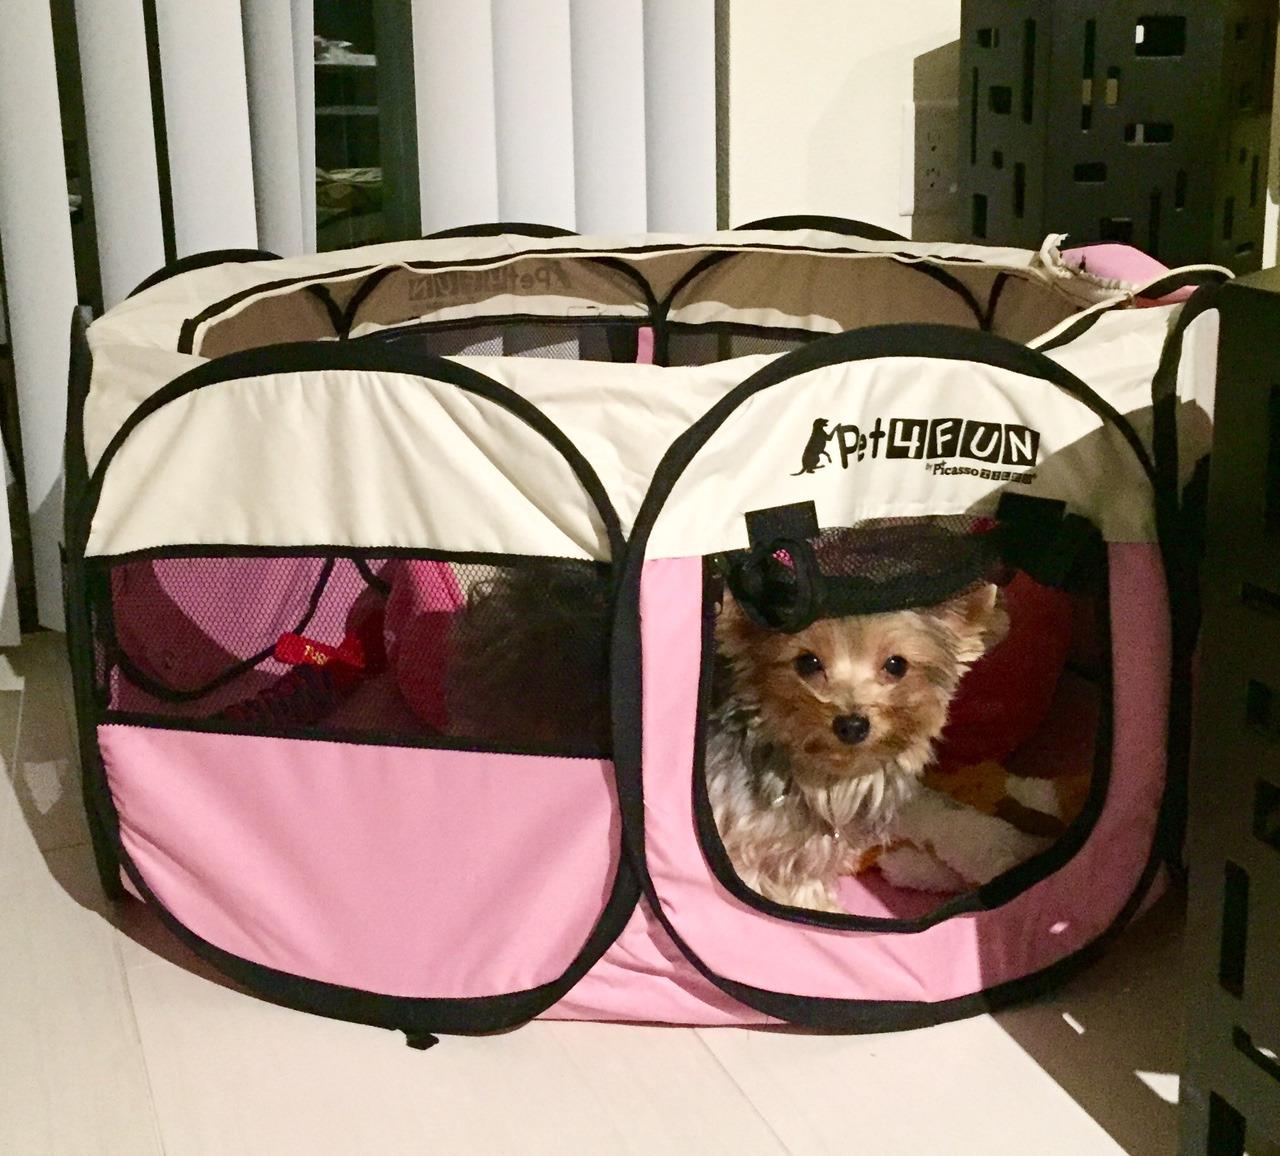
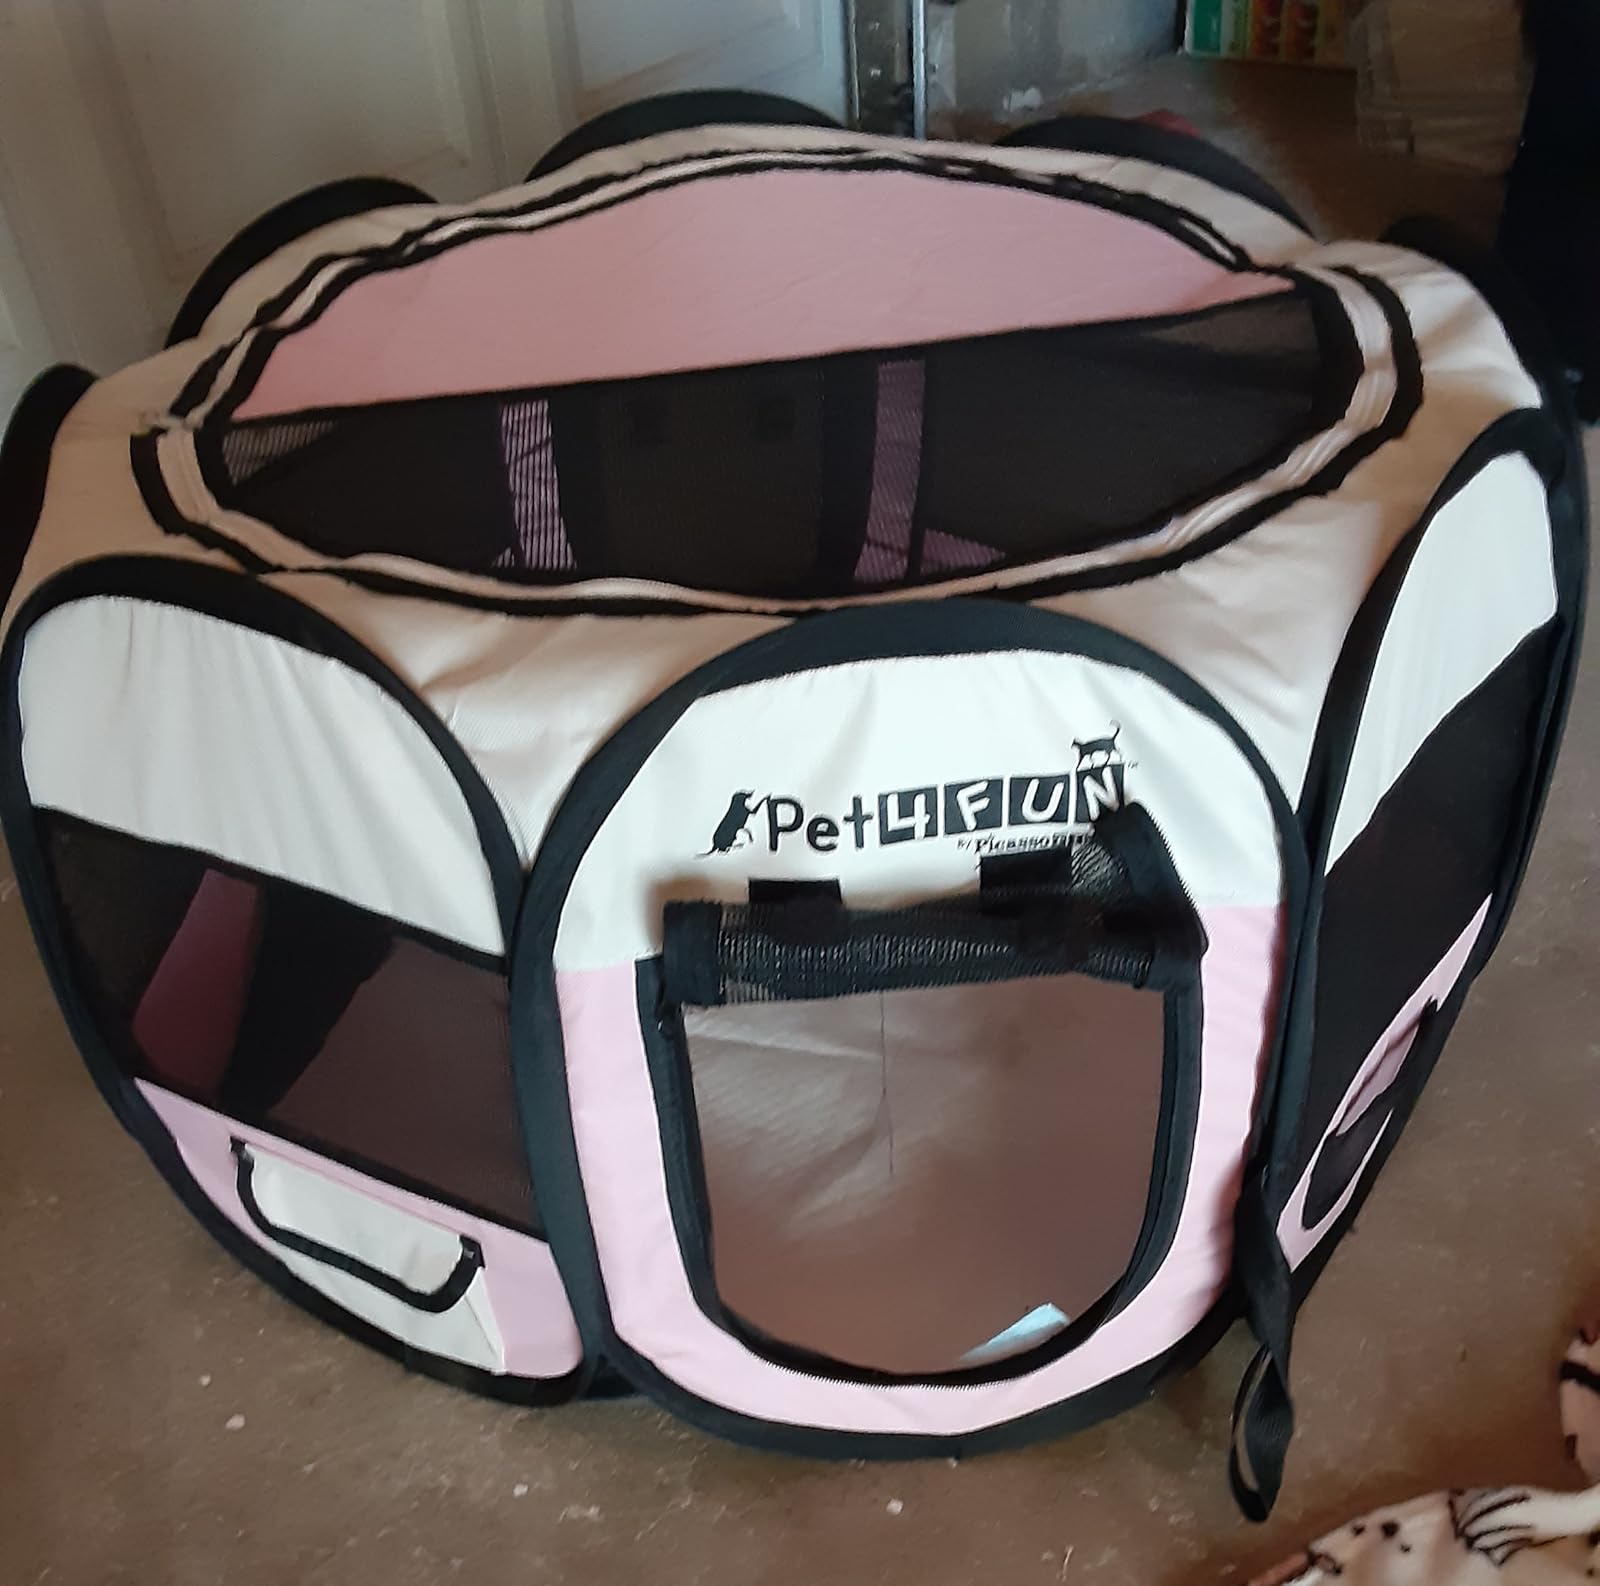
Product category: items_kennel
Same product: yes